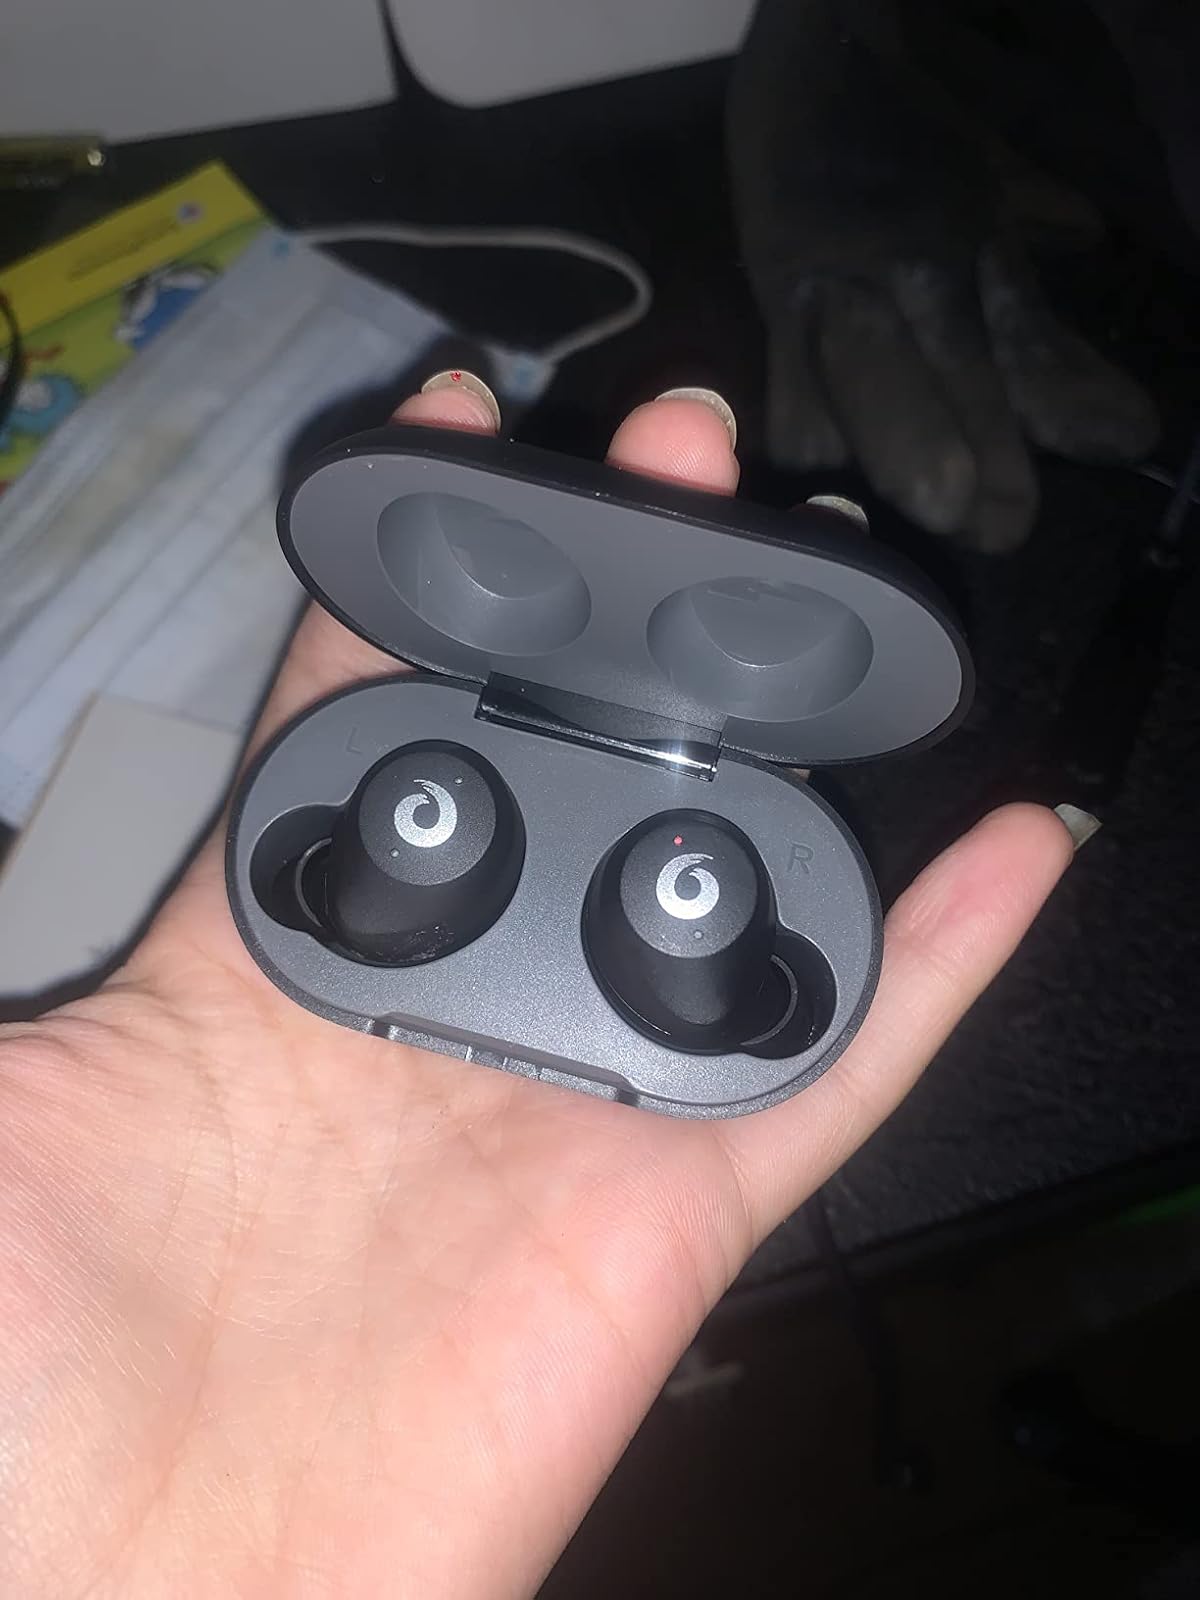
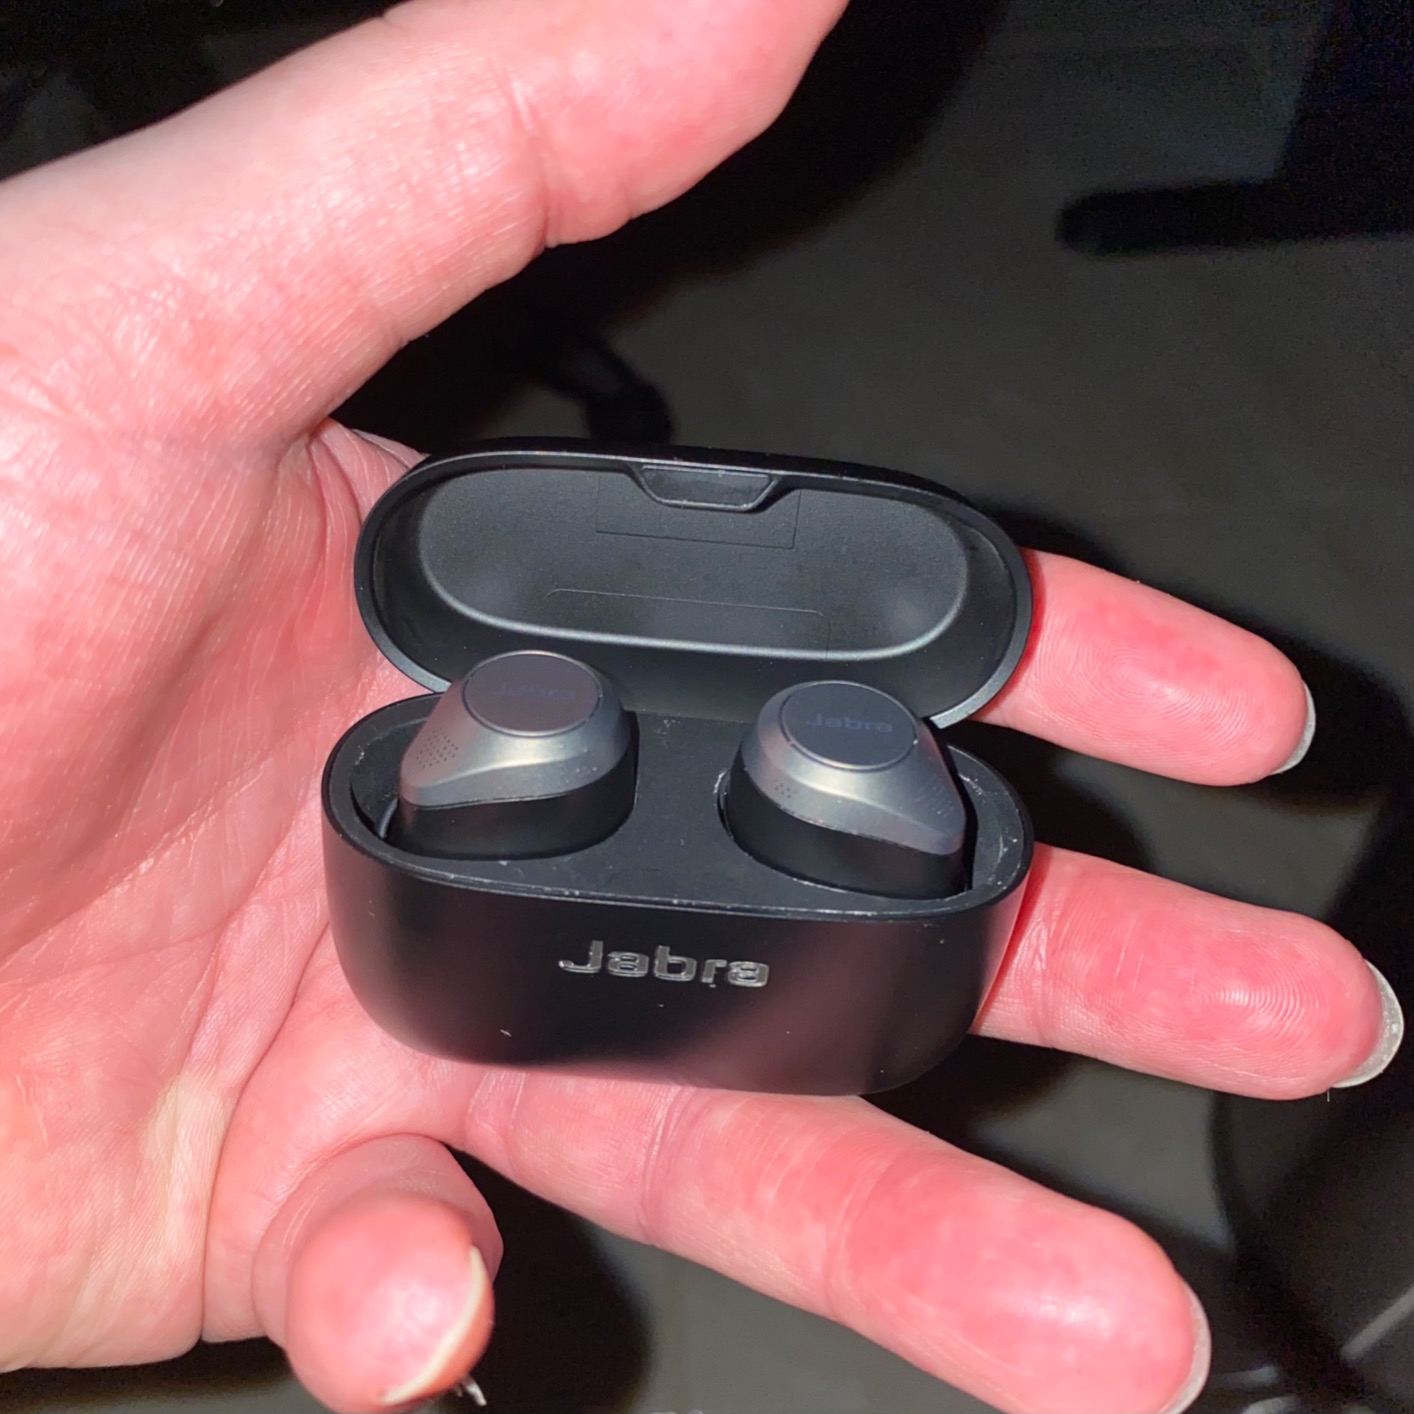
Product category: earbuds
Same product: no